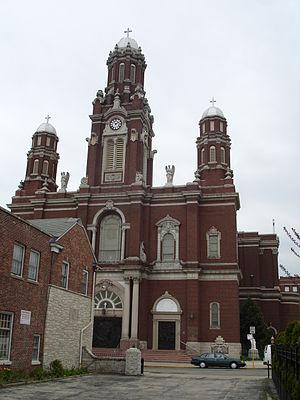
La basilique Saint-Hyacinthe est une basilique mineure historique de Chicago dépendant de l'archidiocèse de Chicago. Elle est située au 3636 West Wolfram Street dans le secteur de Avondale. L'église est placée sous le vocable de saint Hyacinthe de Cracovie.